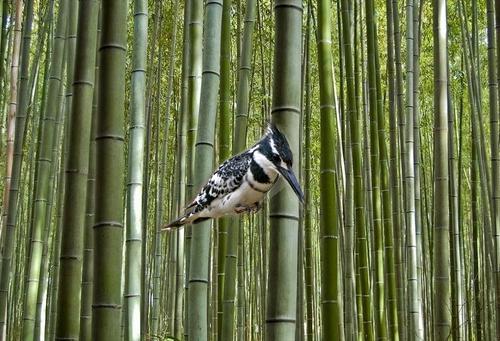
Bird species: Pied_Kingfisher
Bird type: landbird
Background: land